NewYork-Presbyterian Brooklyn Methodist Hospital

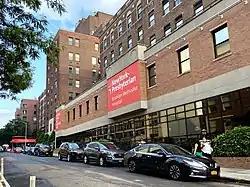
New York Methodist Hospital in Park Slope, Brooklyn.

NewYork-Presbyterian Brooklyn Methodist Hospital is located in Park Slope in Brooklyn, New York, between 7th and 8th Avenues, on 6th Street. The academic hospital has 591 beds (including bassinets) and provides services to some 42,000 inpatients each year. In addition, approximately 500,000 outpatient visits and services are logged annually.